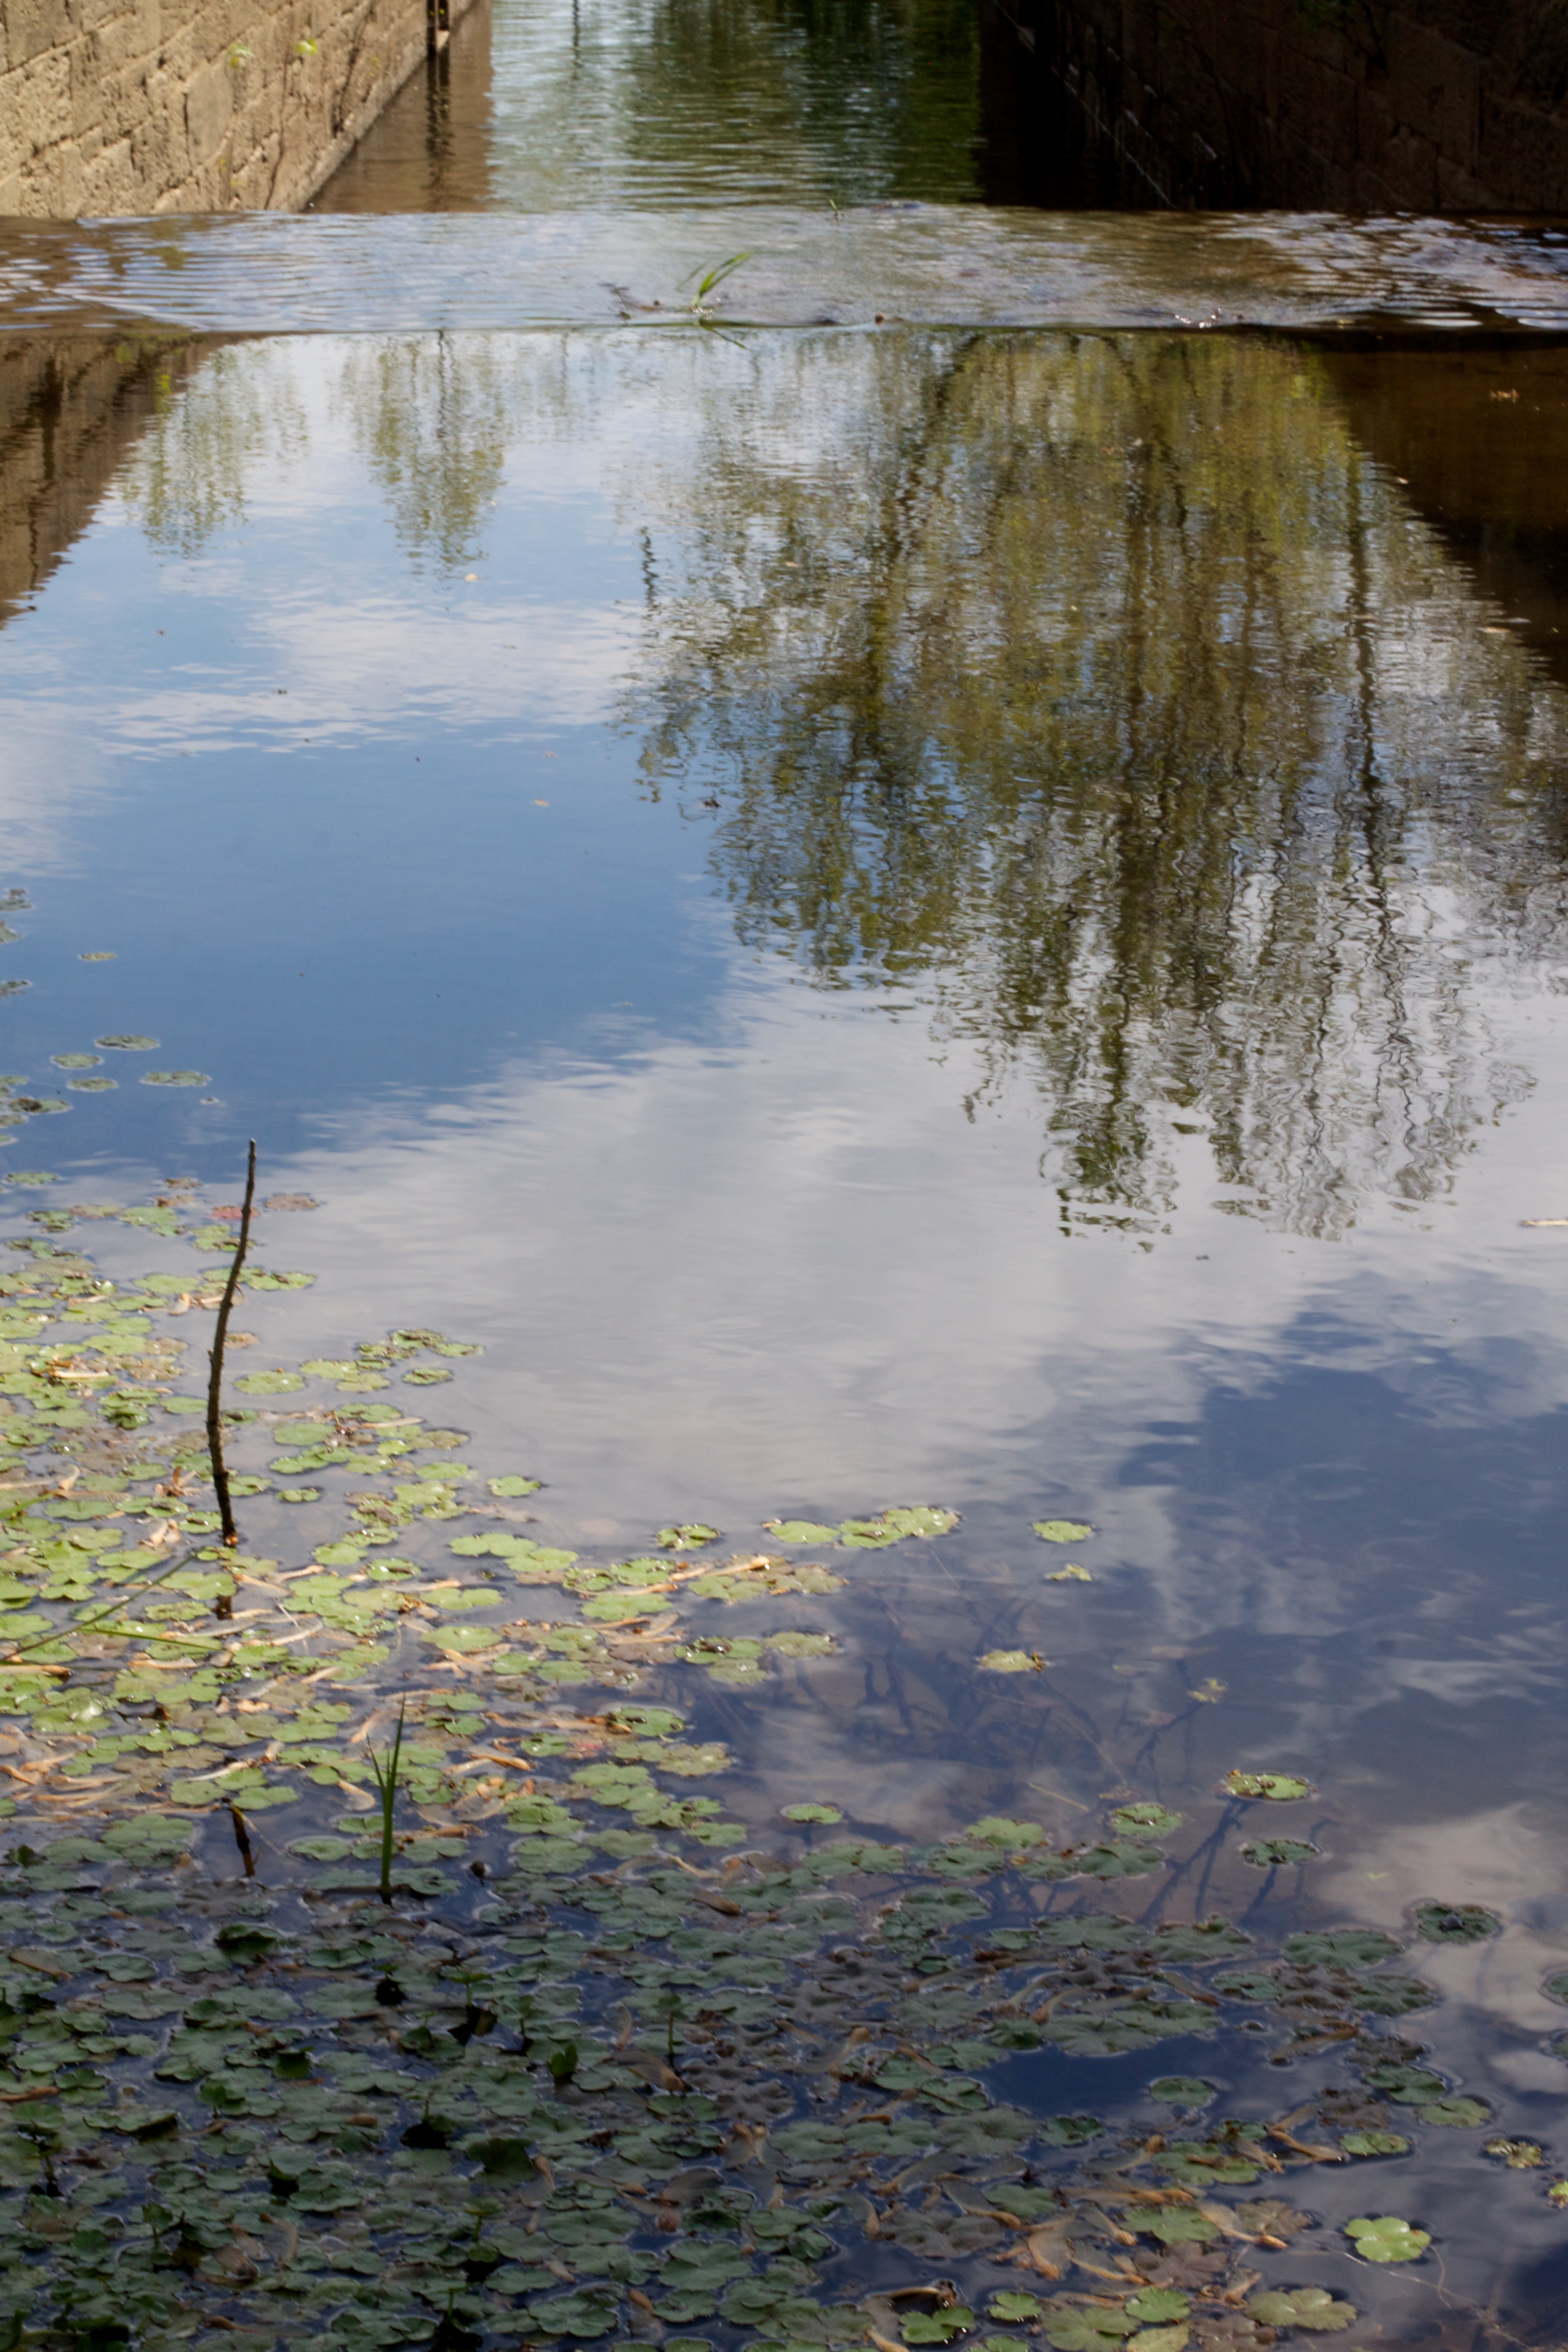
landscape, tree, water, nature, swamp, wilderness, plant, morning, leaf, flower, lake, river, pond, stream, reflection, autumn, reservoir, season, body of water, wetland, habitat, natural environment